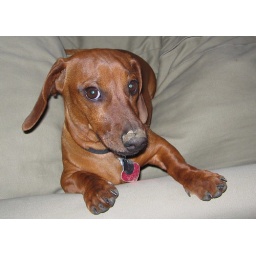
My parents' dog was digging in the backyard-- I caught the dirty nose and the guilty face :).